ETECSA

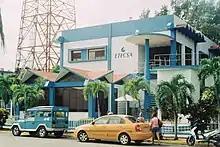
ETECSA building in Varadero

Since June 4, 2013, Cubans residing on the island were allowed the facilities for public access to the Internet under the Nauta service in 118 centers throughout the country from navigation rooms and public parks. This service had a great impact on the population since until then service was only offered in balnearios, hotels and tourist centers. Juventud Rebelde, official newspaper of the Union de Jovenes Comunistas (UJC), announced that new Internet access services would gradually become available in other public spaces, such as cultural centers, libraries and museums. The cost of Internet access is 25.00 CUP for every 2 hours and 25 minutes in public areas with WiFi connection and in navigation rooms, for access to sites hosted on Cuban servers, in the case of accounts associated with the service.